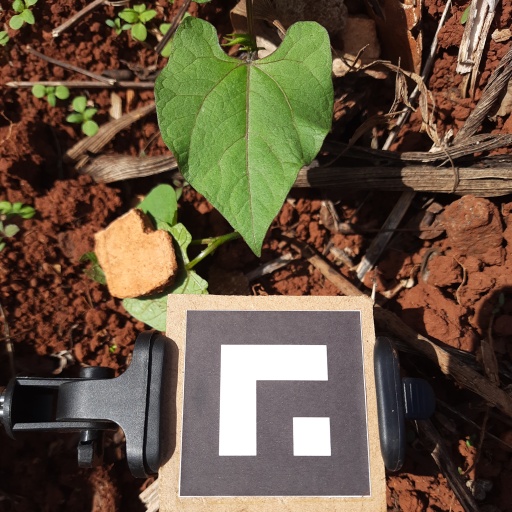
Observations: wavy surface, no eating holes, under sunlight